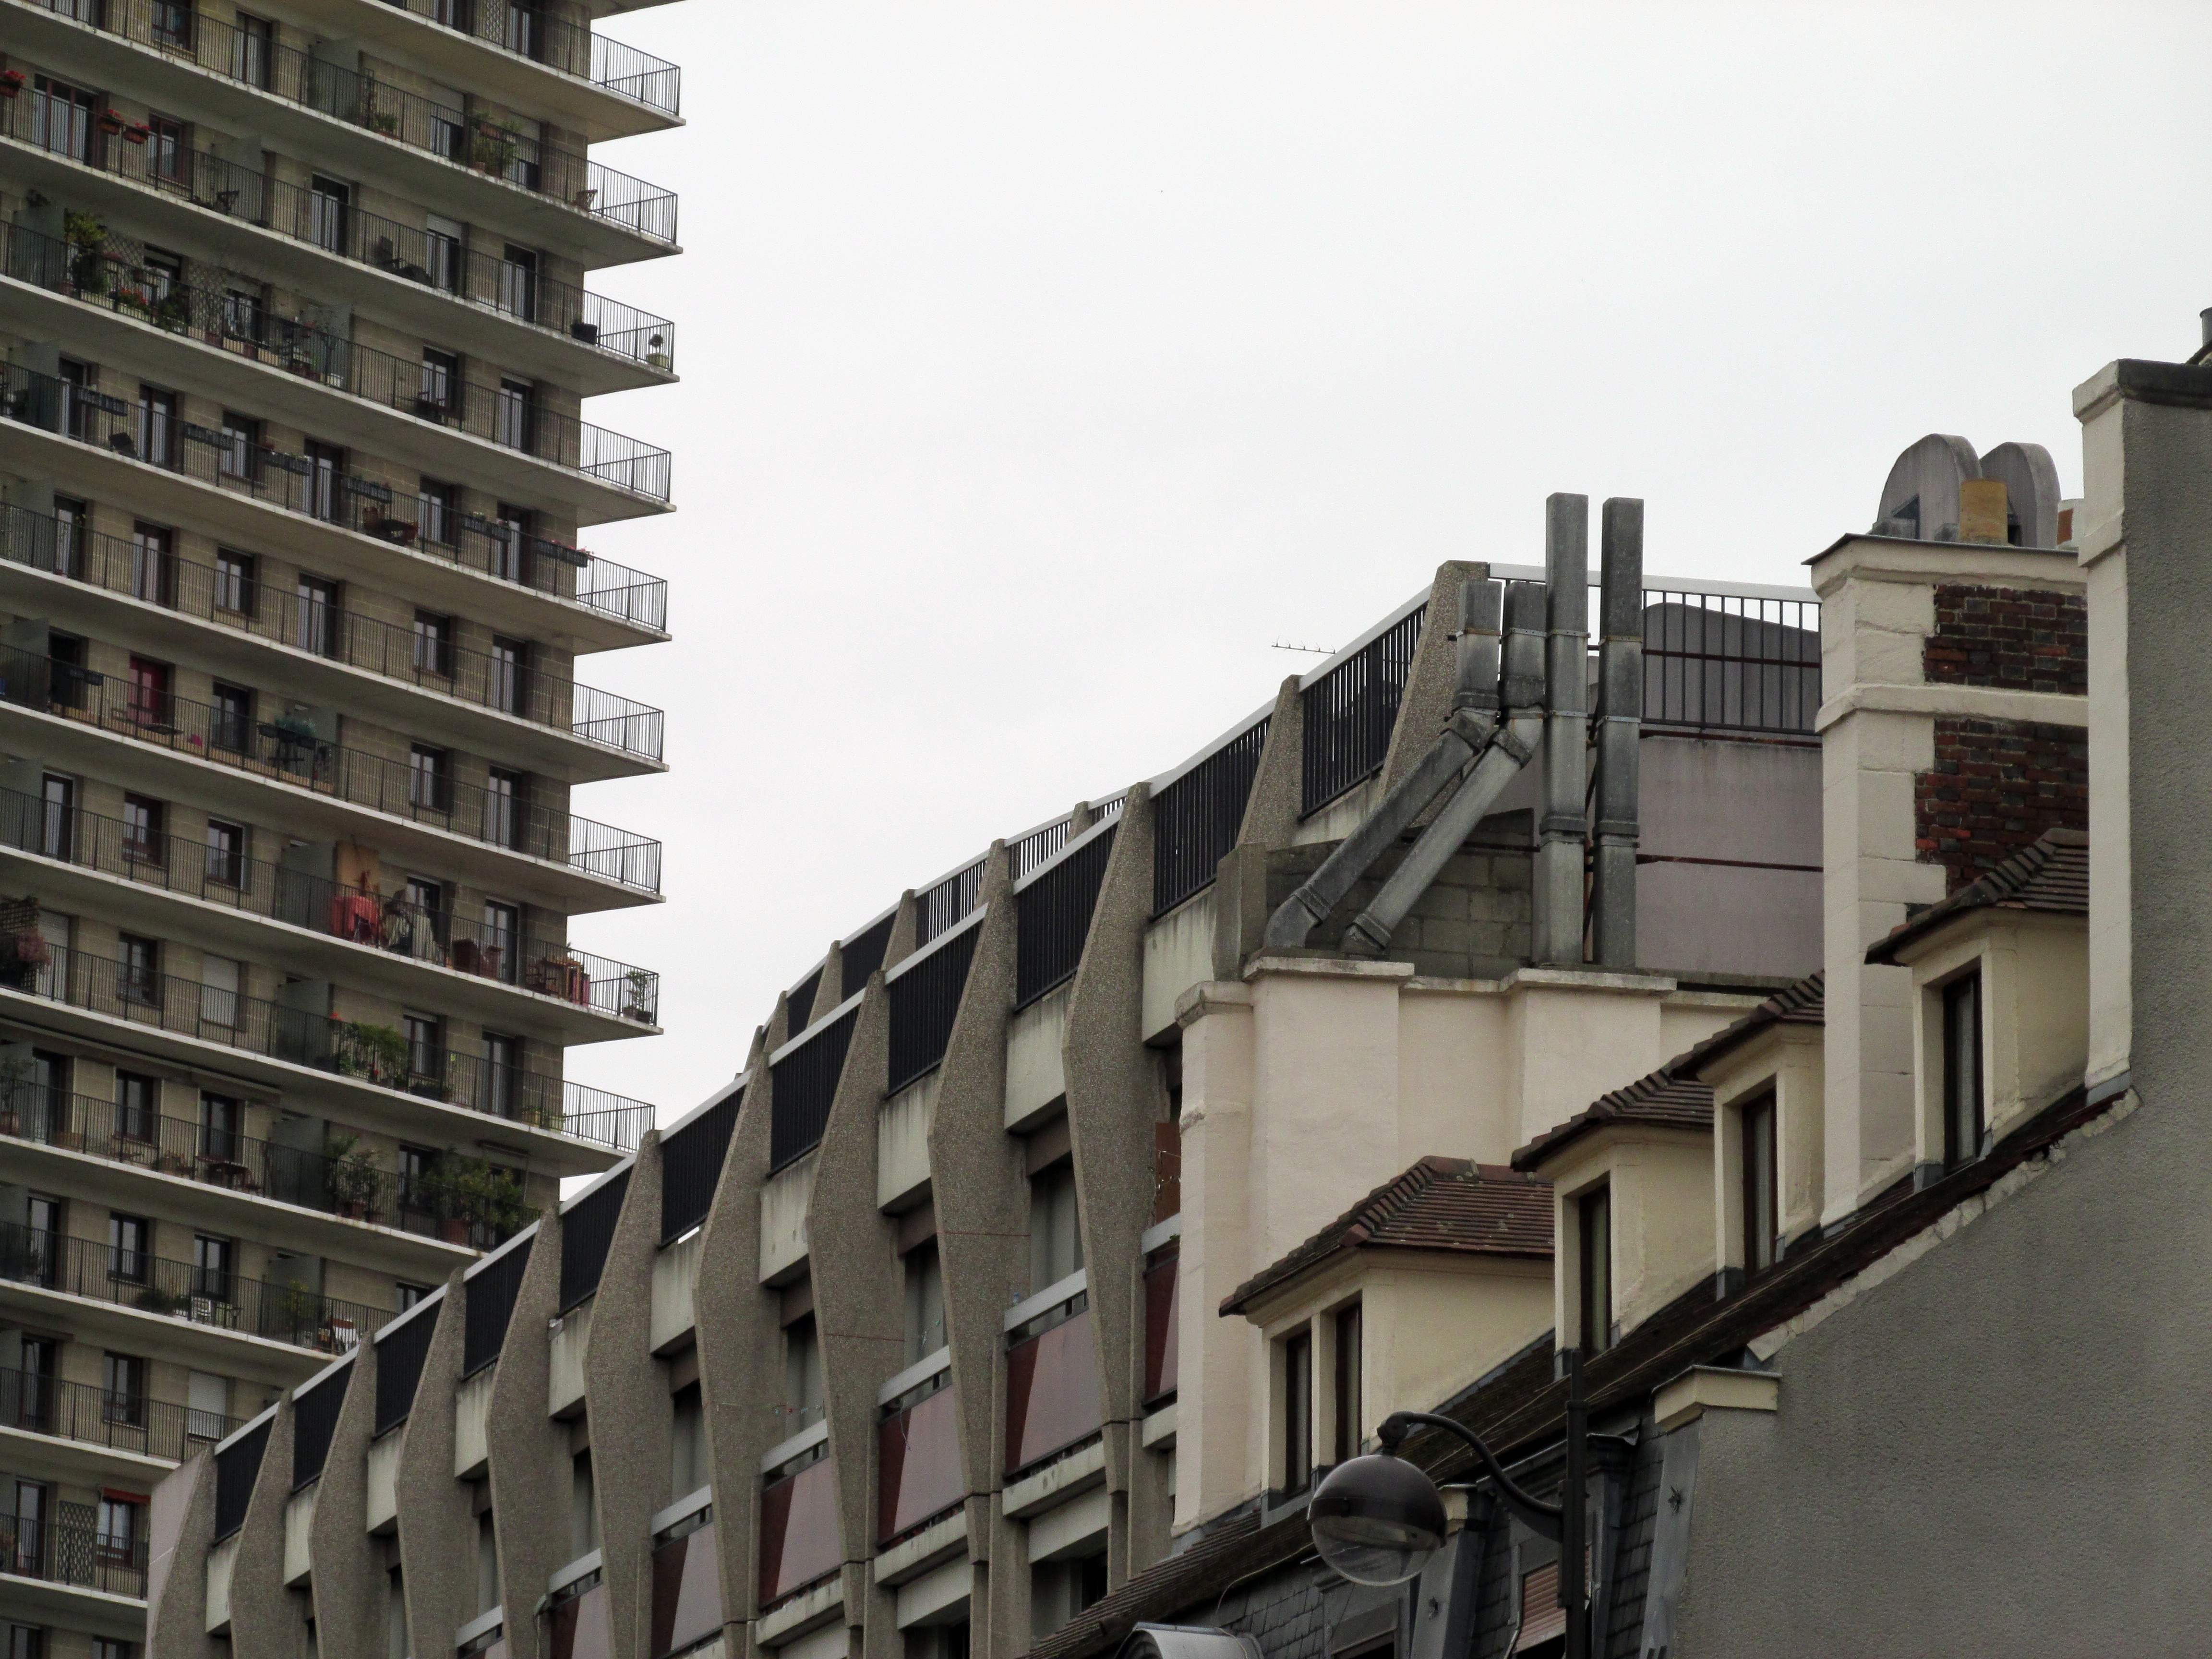
architecture, building, city, skyscraper, downtown, facade, apartment, tower block, metropolis, condominium, neighbourhood, urban area, residential area, brutalist architecture